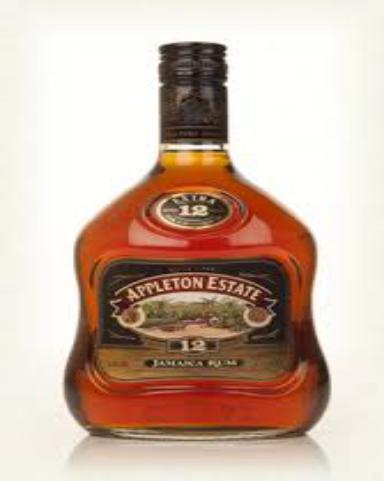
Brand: Appleton Estate
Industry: Food